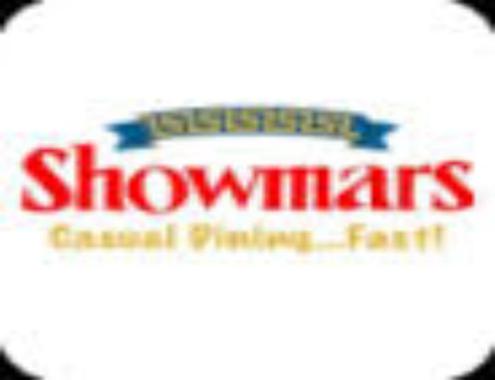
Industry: Food